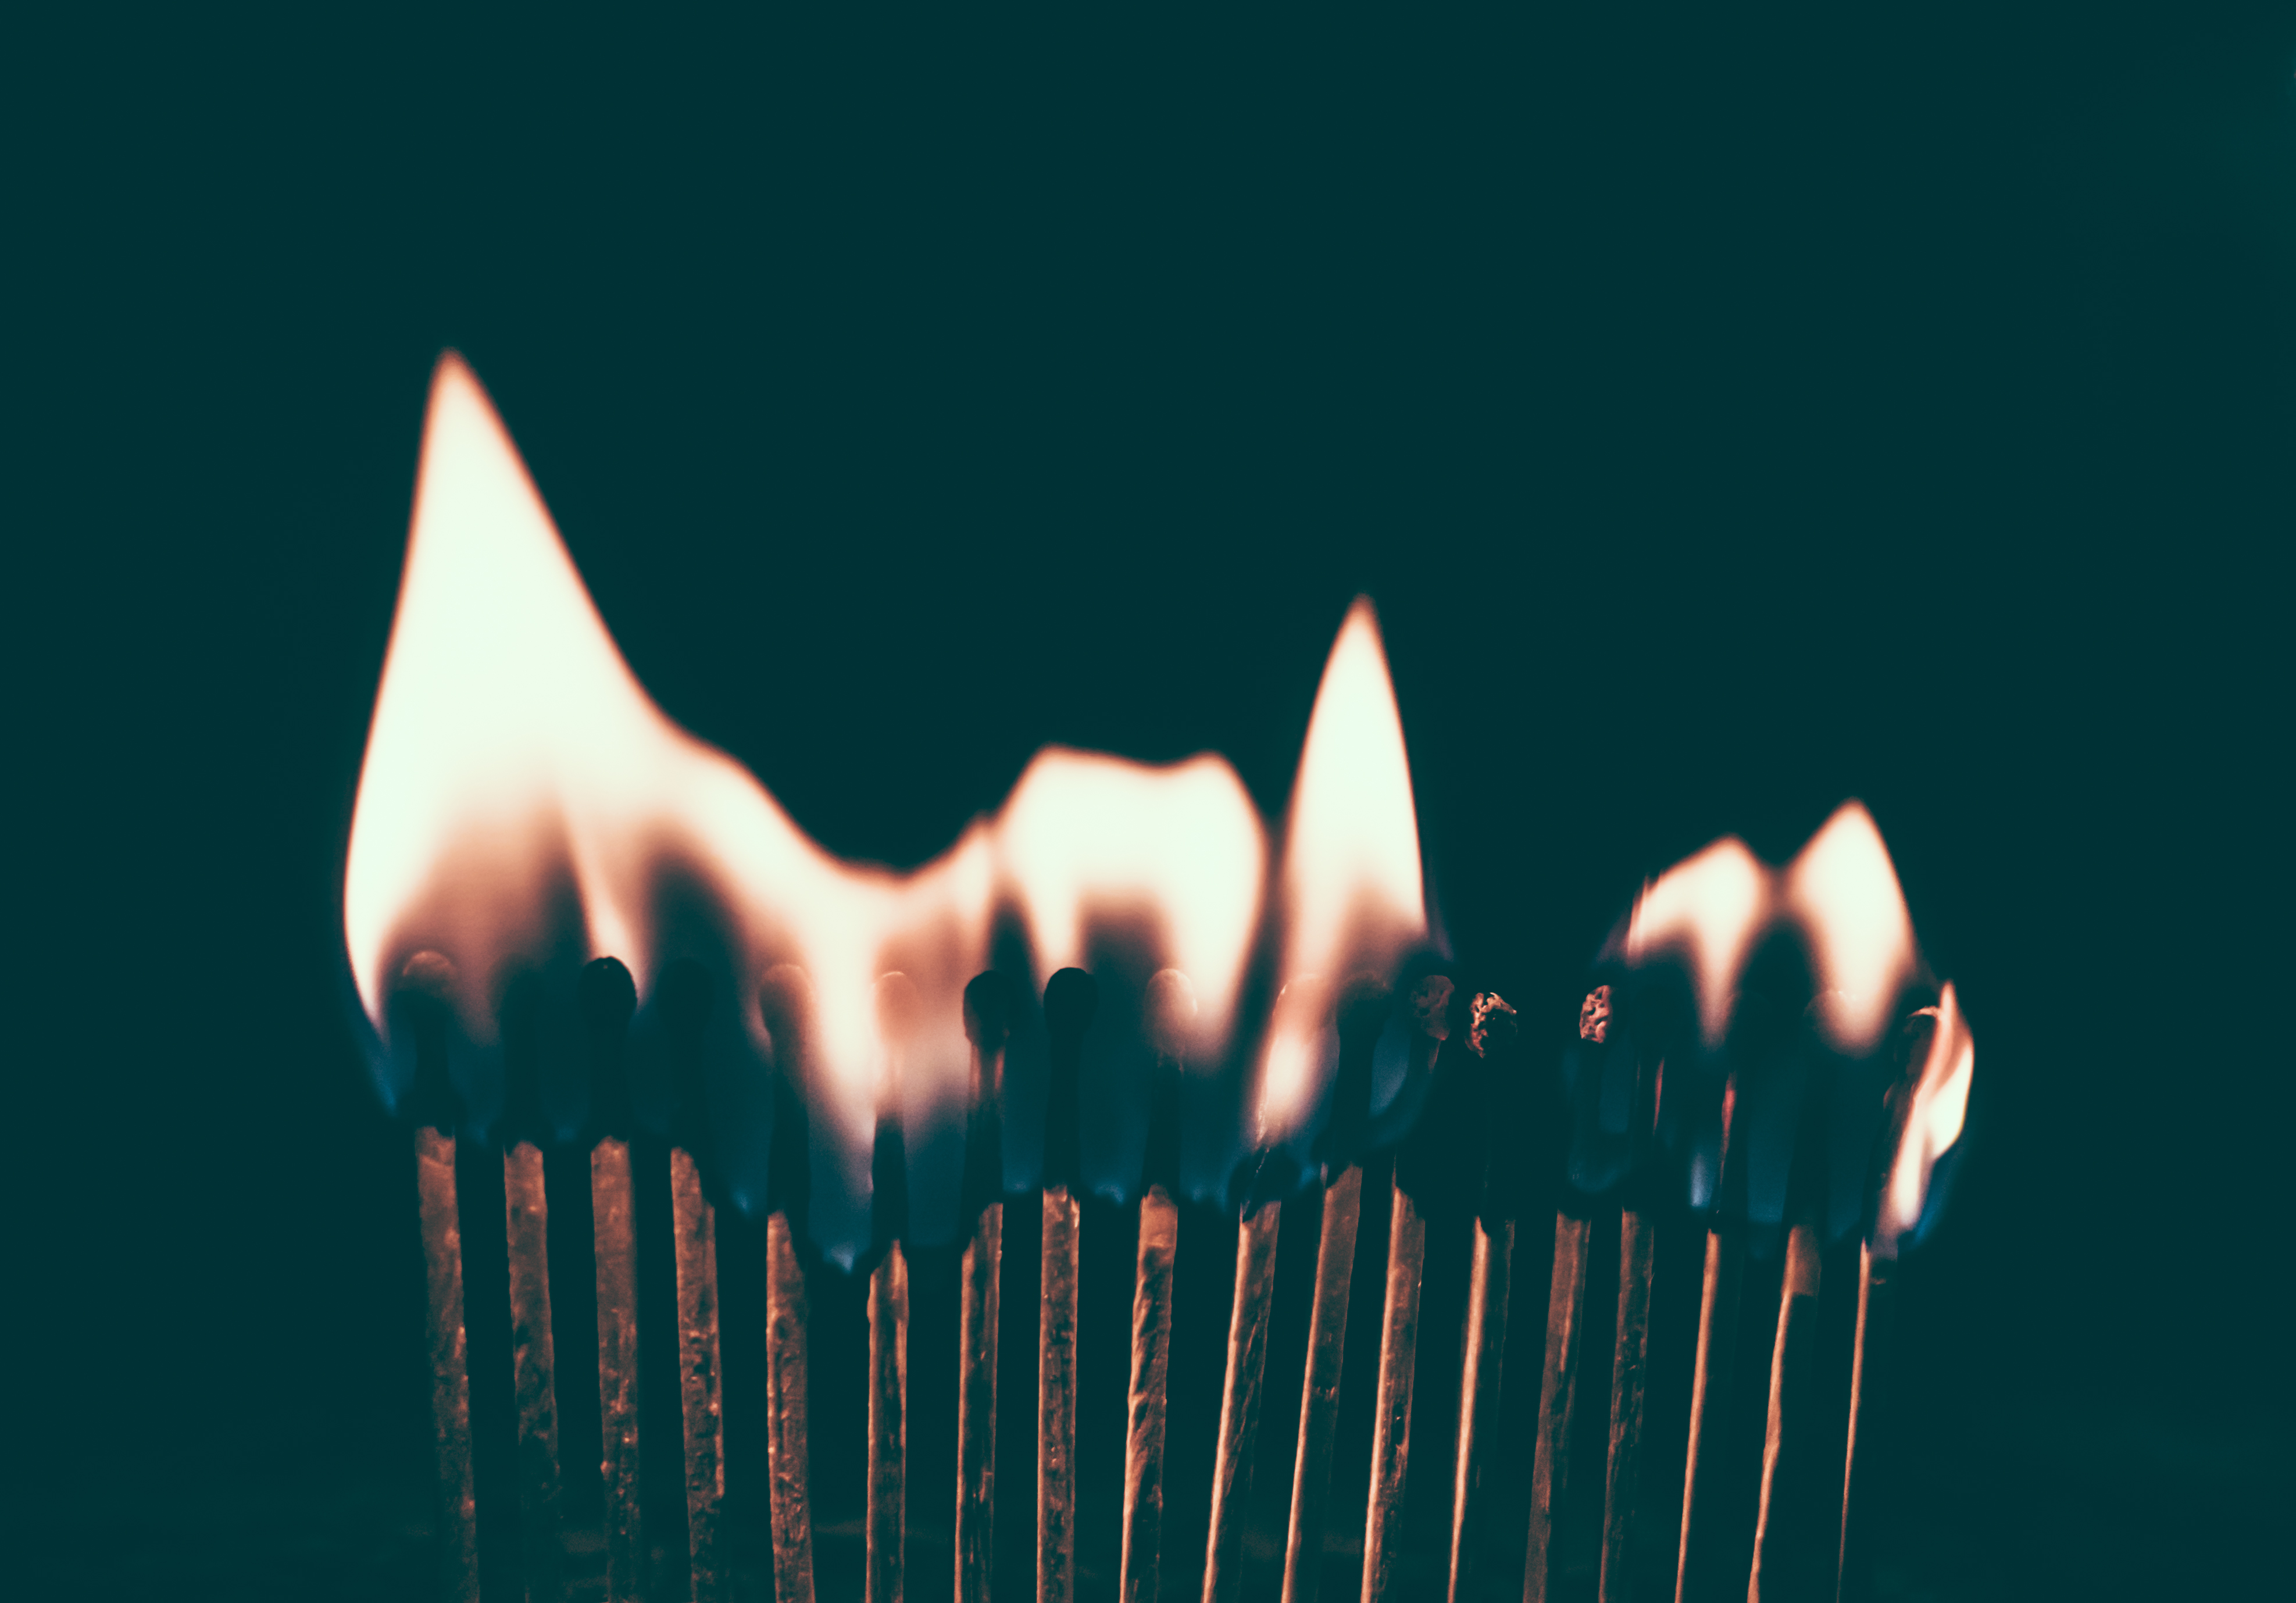
light, flame, fire, darkness, lighting, burn, font, illustration, matches, macro photography, computer wallpaper